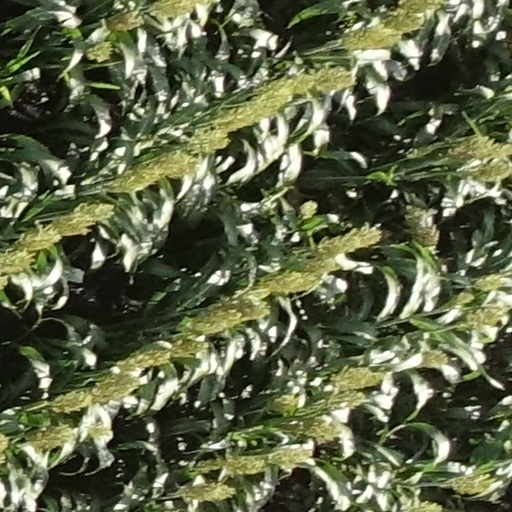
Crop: sorghum